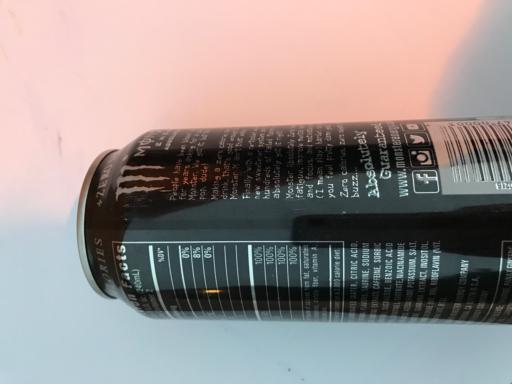
Waste category: metal